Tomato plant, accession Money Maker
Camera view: tilt-top (135 deg); turntable rotation: 270 degrees
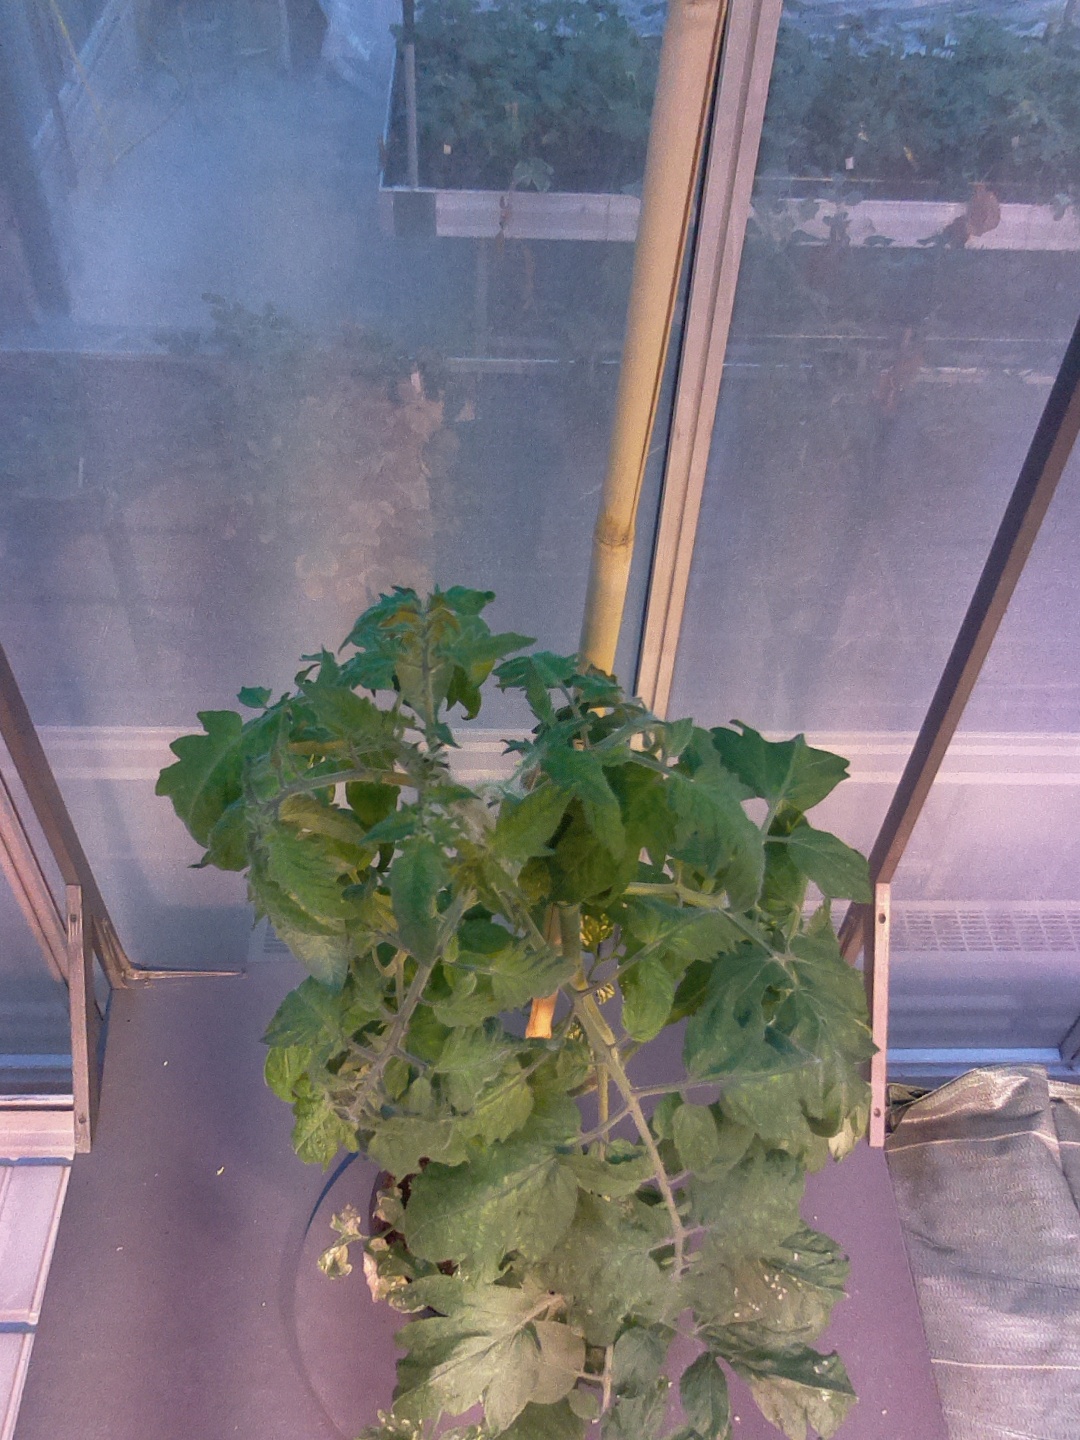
BBCH growth stage 64: 40%-50% of flowers open